343rd Training Squadron

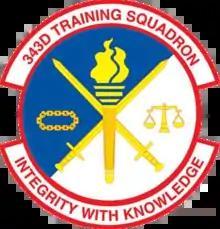
Emblem

The 343rd Training Squadron (343rd TRS), also called the Security Forces Academy is located at Lackland AFB in San Antonio, TX. It was established 30 April 1976 as the 3280th Technical Training Group, and re-designated twice more until 1 April 1994 when it received its current designation.